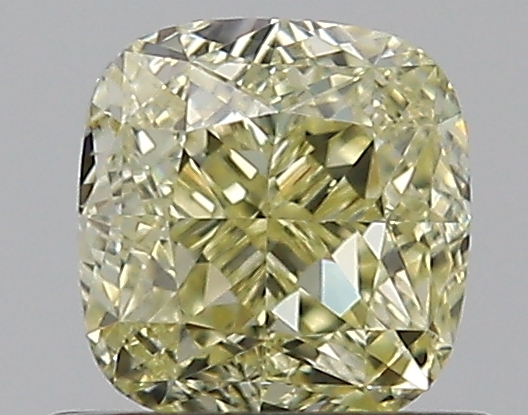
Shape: cushion
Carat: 0.7
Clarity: VS2
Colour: FANCY
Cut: EX
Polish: EX
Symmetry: VG
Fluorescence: N
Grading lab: GIA
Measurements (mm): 4.81 x 4.66 x 3.25